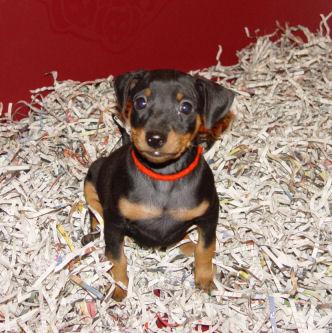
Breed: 561-n000127-miniature_pinscher